Israel Keyes

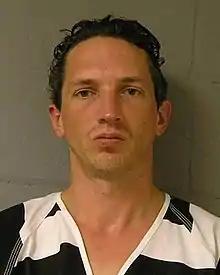
2012 mugshot of Keyes taken at the Anchorage Correctional Complex

Israel Keyes (January 7, 1978 – December 2, 2012) was an American serial killer, bank robber, burglar, arsonist, kidnapper, and sex offender. He murdered at least three people and law enforcement investigators believe he committed at least 20 other crimes across the United States from the late 1990s to February 2012, including arsons, burglaries and bank robberies. Keyes was arrested in March 2012 and killed himself while awaiting trial. Evidence in his jail cell led the Federal Bureau of Investigation (FBI) to suspect that Keyes murdered eleven people.